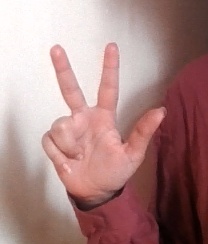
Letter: al